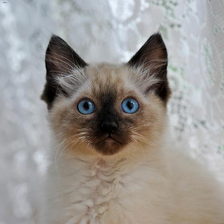
Species: cat
Breed: Ragdoll